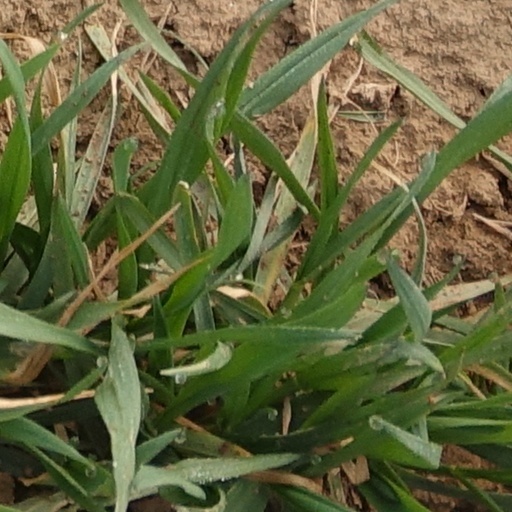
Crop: wheat